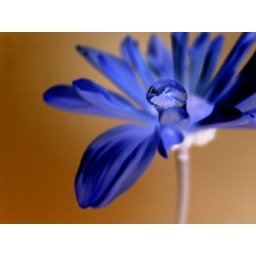
boredom in brown and blue